Yoav Bruck

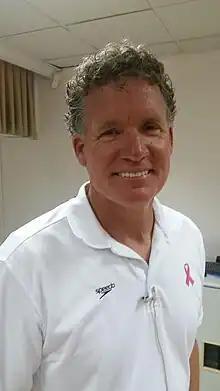
Auburn Swim Coach David Marsh

In an interview, Auburn Coach David Marsh credited Bruck with the team's rise to prominence in the early 90's, stating clearly that "Yoav Bruck was the key". According to Montgomery journalist John Zenor, "Bruck gave Auburn legitimacy in international recruiting. He coaxed and pulled his overachieving teammates along". Bruck won the Auburn Swimmer of the Year award four times.